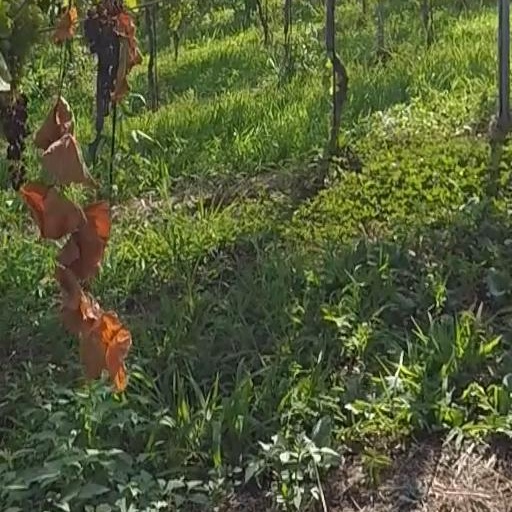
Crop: grape